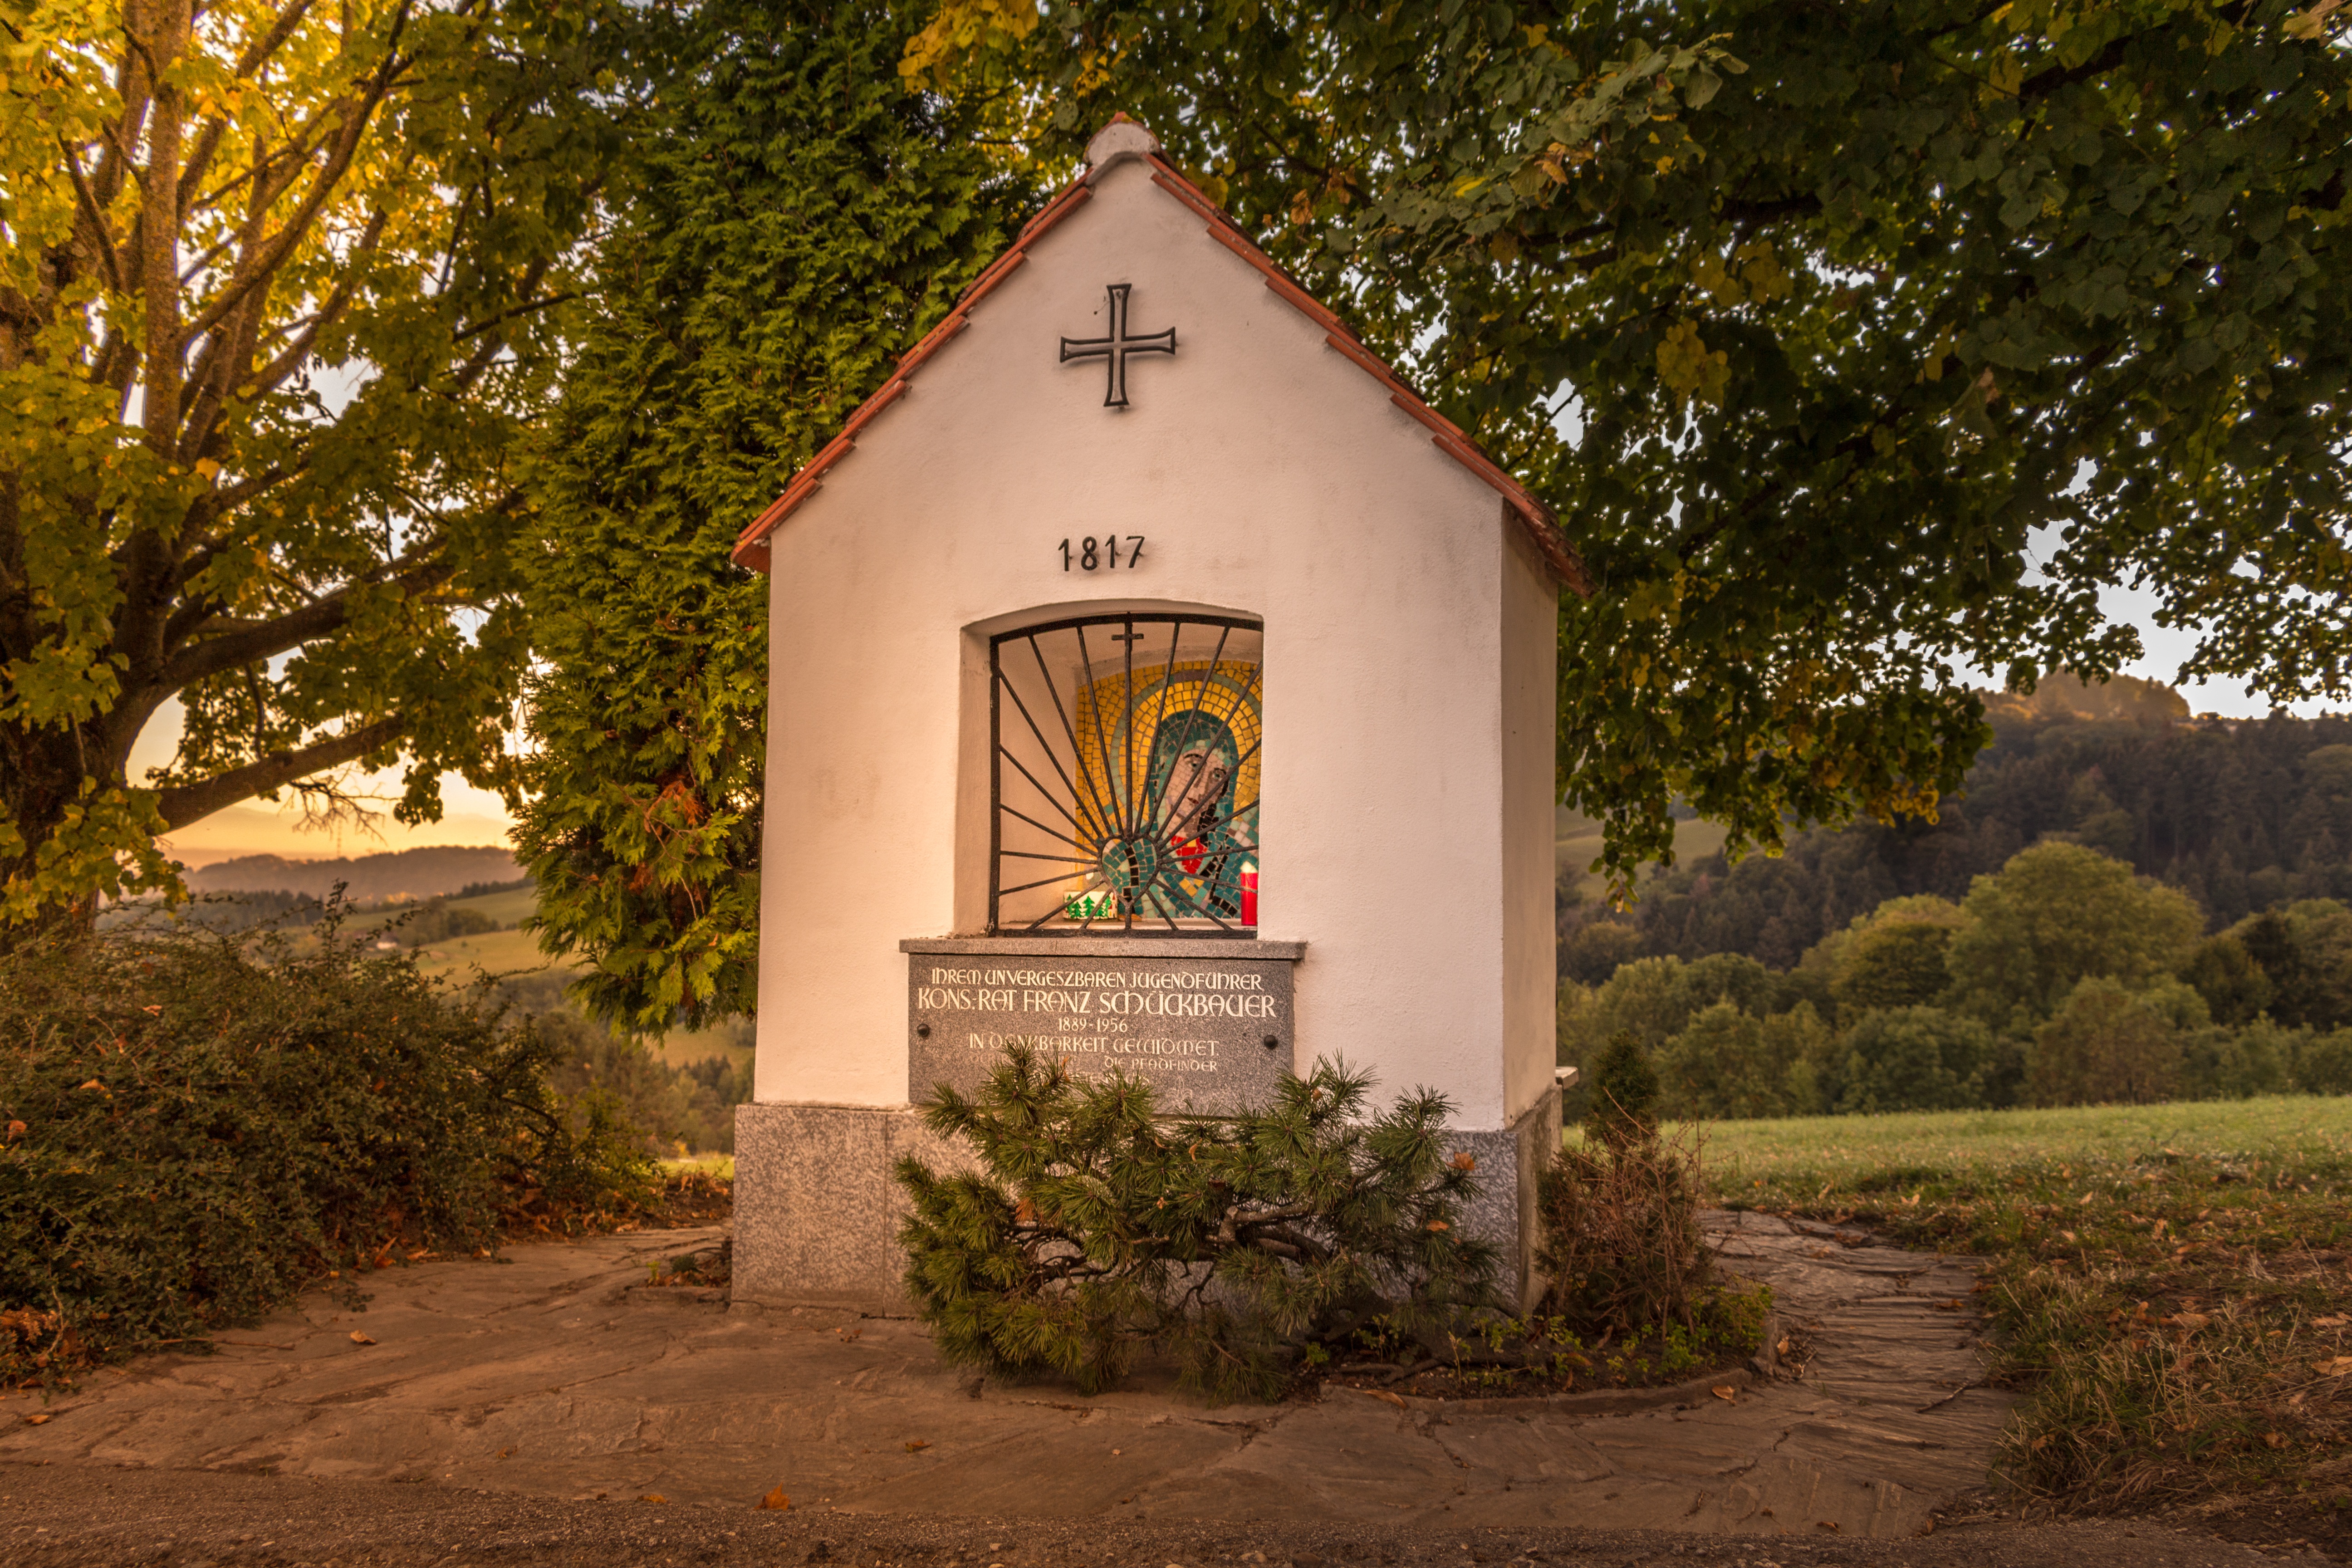
architecture, sun, white, house, building, home, evening, golden, autumn, religion, church, chapel, cross, garden, christian, place of worship, christ, memorial, shrine, jesus, history, christianity, estate, mood, historically, autumn forest, station way